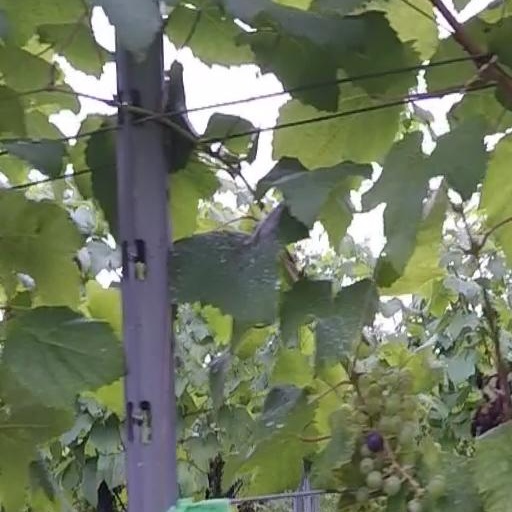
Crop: grape